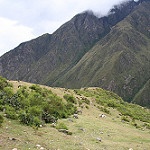
Label: mountain